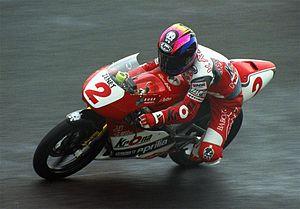
Kazuto Sakata, né le 15 août 1966 à Tokyo, est un pilote de vitesse moto japonais